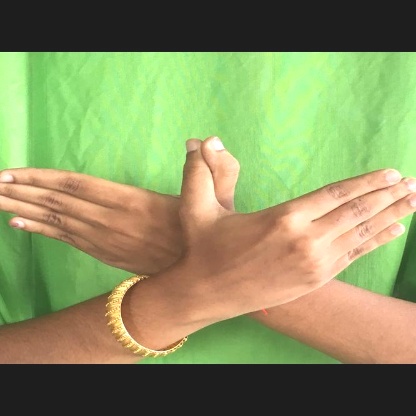
Mudra: Garuda